Monkey Business (Black Eyed Peas album)

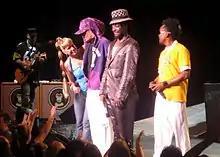
The Black Eyed Peas performing during The Monkey Business Tour on August 24, 2006

"My Humps" became an unsolicited hit on contemporary hit radio across the US, which caused it to be released as the third single "Monkey Business" on September 20, 2005. It peaked at number three on the US "Billboard" Hot 100 and atop the charts in Australia, Canada, Ireland and New Zealand. Its mastertone was certified double platinum by the RIAA on June 14, 2006, for sales of two million units in the US. The song received mixed to negative reviews from music critics, who criticized its lyrical content; some even regarded it one of the worst songs ever written. Despite the negative critical reception, it won Best Pop Performance by a Duo or Group with Vocals at the 49th Annual Grammy Awards (2007), while being nominated for numerous other awards, including the MTV Video Music Award for Ringtone of the Year. Its accompanying music video was directed by Fatima Robinson and Malik Sayeed, and shows Fergie dancing with backup dancers as images of expensive items such as Louis Vuitton purses and jewelry, which are supposed to have been bought for her by men, appear on the screen. At the 2006 MTV Video Music Awards, it won Best Hip-Hop Video.